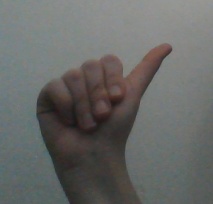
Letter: dhad